Newbury Park Post Office

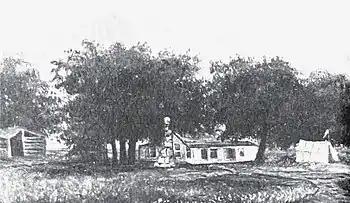
E.S. Newbury's home, 1870s. Conejo Valley's first post office was located in the tent.

The Newbury Park Post Office was the first post office in the Conejo Valley, established on July 16, 1875, by the valley's first postmaster, Egbert Starr Newbury.